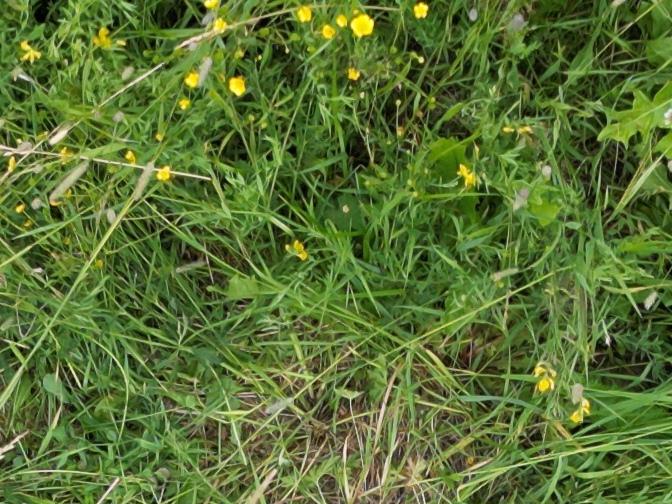
Flowers visible: yarrow flowers